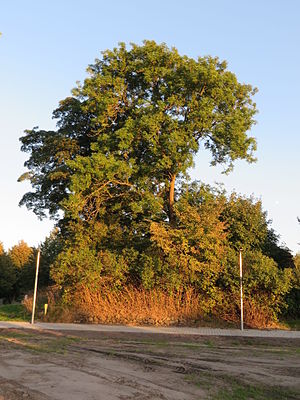
Fredshøj
Fredshøjen
Fredshøj eller Friedenshügel er en gravhøj fra bronzealderen og navnet på et et statistisk distrikt i bydelen Friserbjerg i Flensborg.